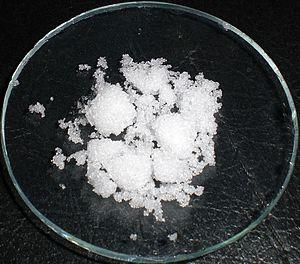
L'hydrogénosulfate de sodium est un sel issu de la neutralisation partielle de l'acide sulfurique. Ce n'est pas un ampholyte mais un sel à caractère acide.